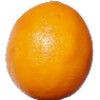
Label: lemon_meyer